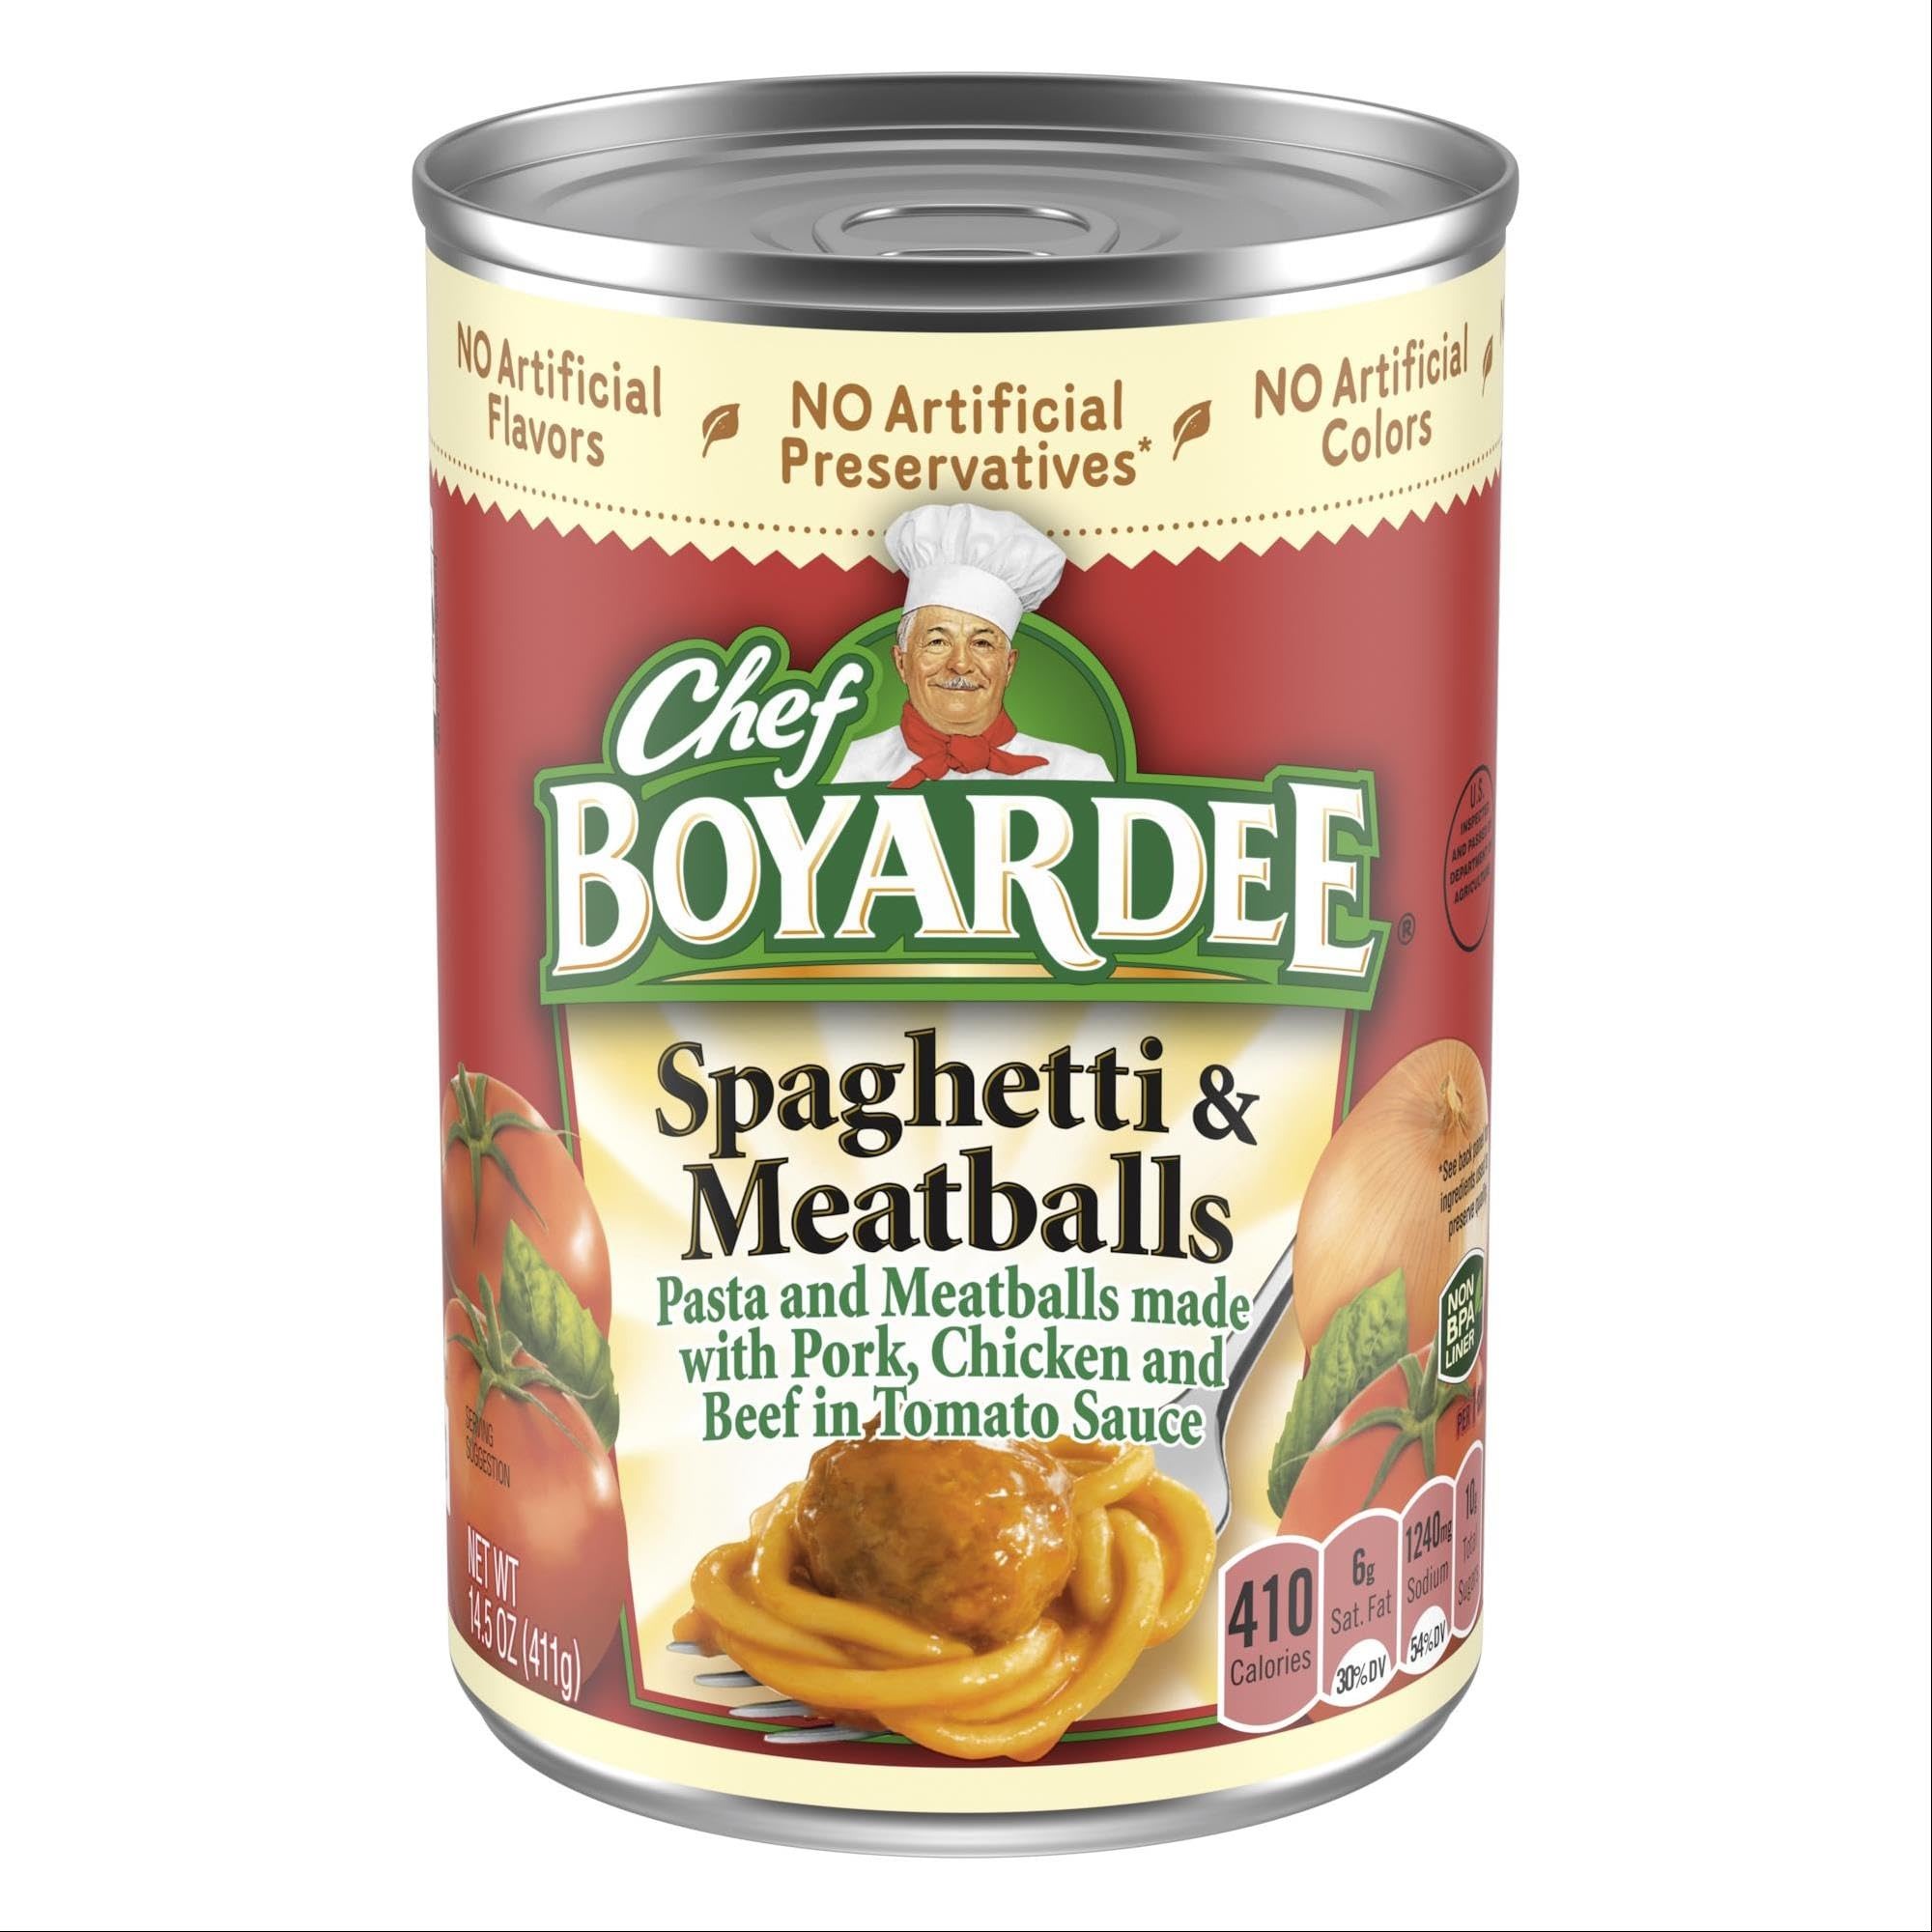
Item Name: Chef Boyardee Spaghetti and Meatballs, 14.5 oz (Pack of 6)
Bullet Point 1: The information below is per-pack only
Bullet Point 2: Chef Boyardee Spaghetti and Meatballs is a delicious and convenient meal that is ready to eat in minutes and has delighted families for generations
Bullet Point 3: Made with enriched pasta, rich, Italian-flavored tomato sauce, and tasty meatballs made with real beef, pork, and chicken, Chef Boyardee Spaghetti and Meatballs has the timeless flavor you'll love
Bullet Point 4: When you need a quick meal, Chef Boyardee has your back. Just pop off the easy-open lid, and in 90 seconds, dinner is ready to serve
Bullet Point 5: Chef Boyardee Spaghetti and Meatballs is so simple and easy to prepare, anyone can grab it off the shelf for a quick and filling snack
Bullet Point 6: Each 14.5 oz, easy-open can of Chef Boyardee Spaghetti and Meatballs contains 2 servings of meatballs, pasta, and tomato sauce, with 9 grams of protein and 260 calories per serving
Bullet Point 7: Allergen Information: Dairy Gluten Soy
Value: 87.0
Unit: Ounce

Price: 1.21